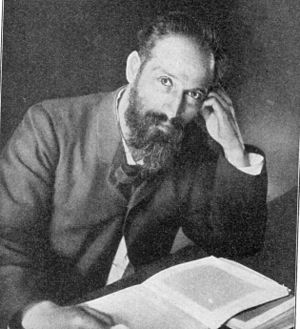
Jan Ligthart
Jan Ligthart
Jan Ligthart var en hollandsk skolelærer og pædagogisk forfatter.